John F. Lacey

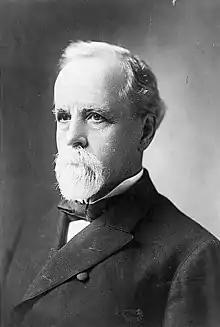
Lacey,

John Fletcher Lacey (May 30, 1841 – September 29, 1913) was an eight-term Republican United States congressman from Iowa's 6th congressional district. He was also the author of the Lacey Act of 1900, which made it a crime to ship illegal game across state lines and to import injurious wildlife species, and the Lacey Act of 1907, which further regulated the handling of tribal funds. As the first federal conservation law, the Lacey Act of 1900 remains one of the foundations of conservation law enforcement.